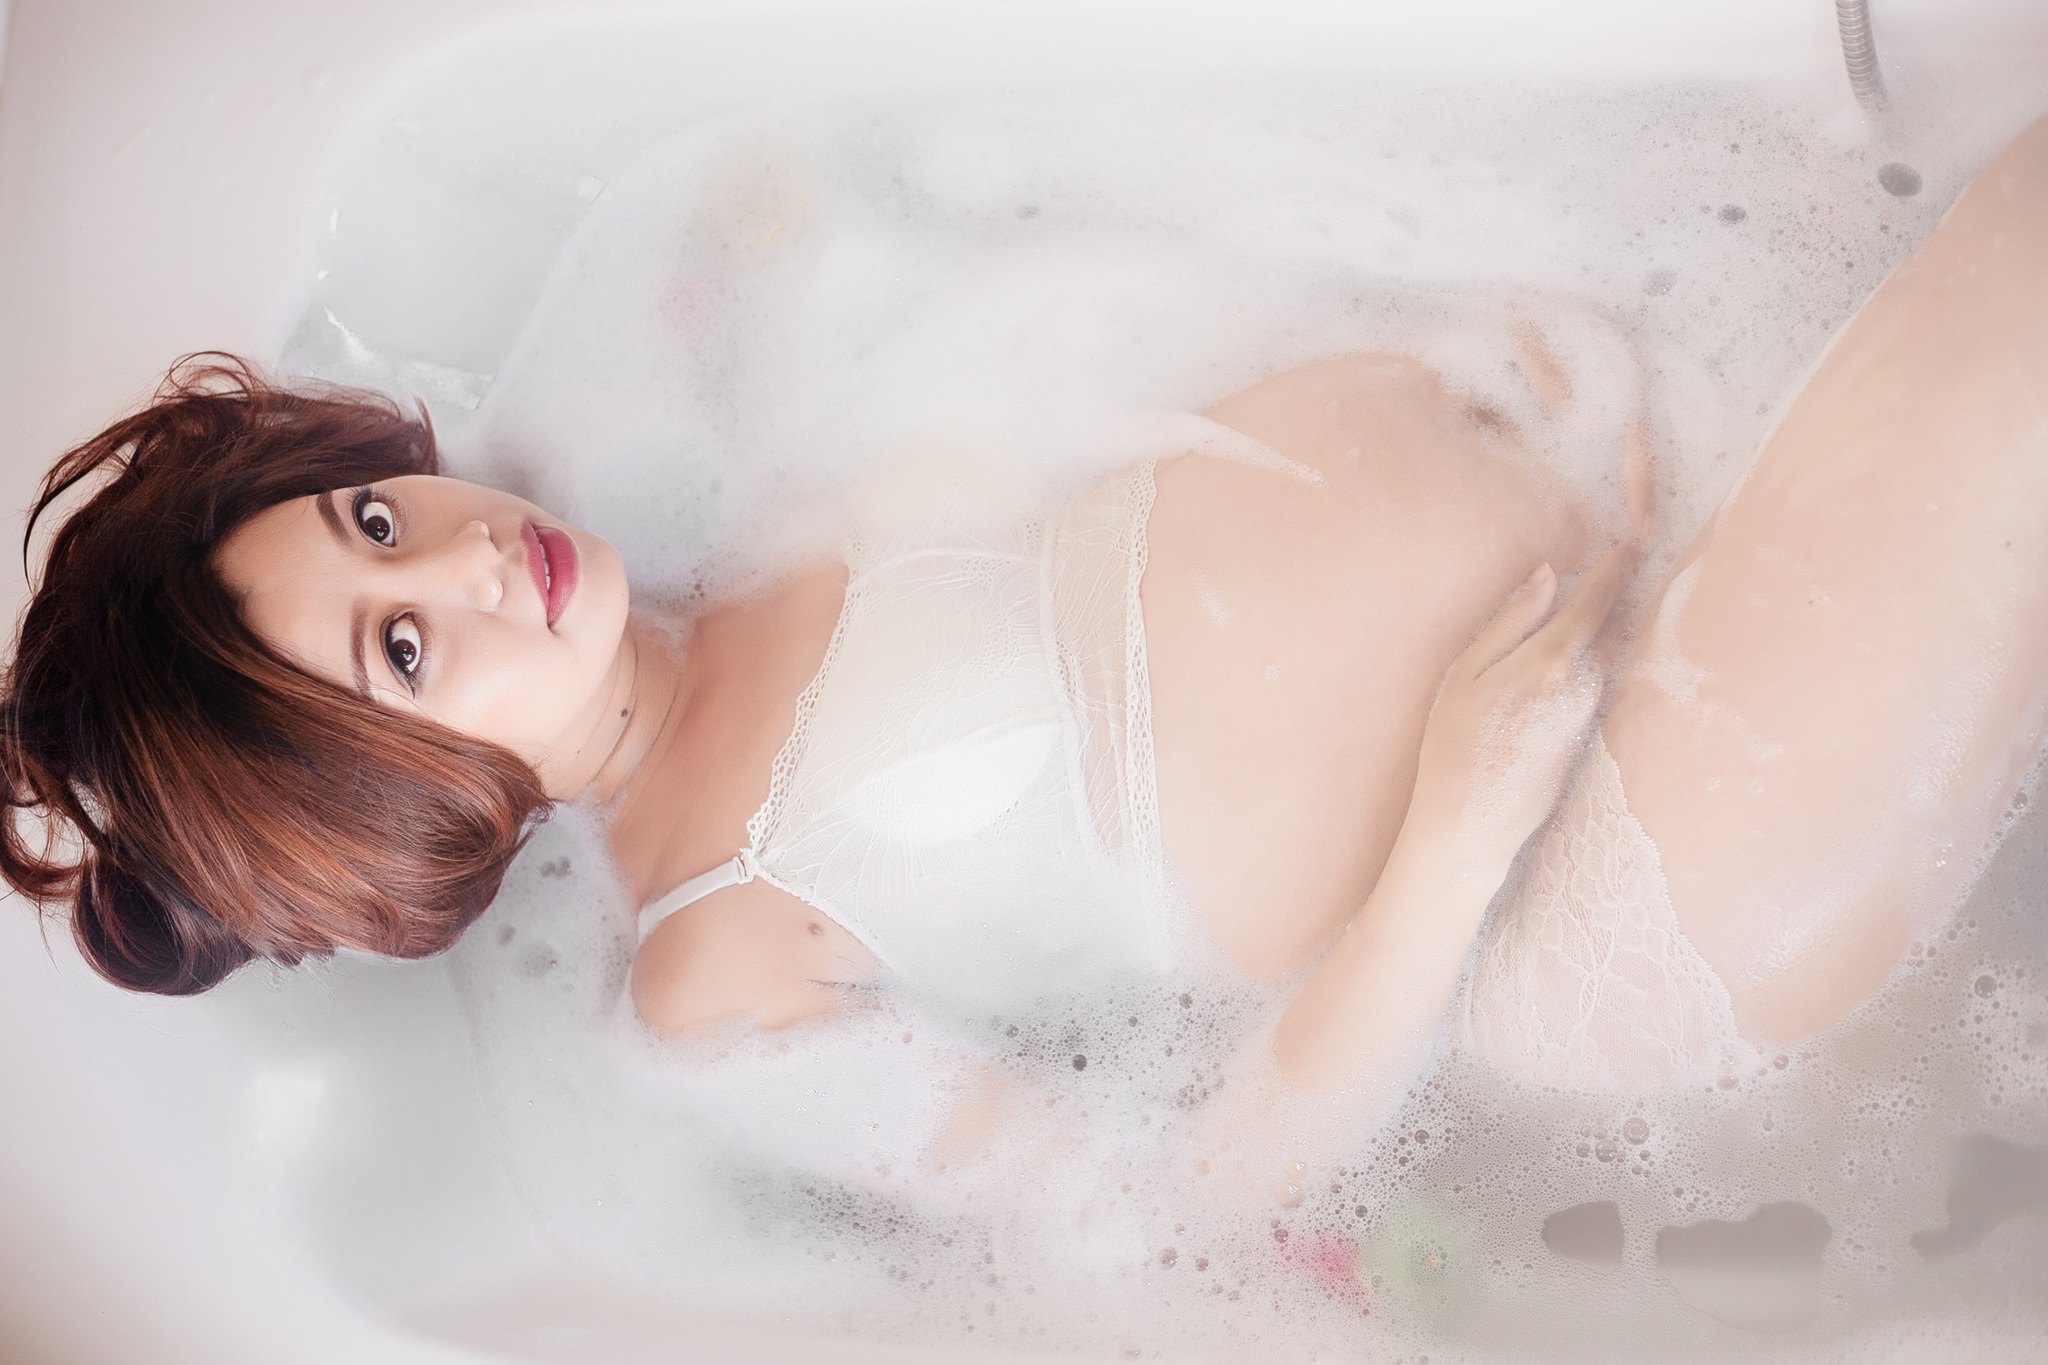
hand, water, person, girl, woman, photography, female, model, clothing, silence, lady, pink, mouth, bathtub, close up, infant, eye, photograph, skin, pregnant, beauty, soft, organ, underwear, sweetness, bathing, interaction, the beauty, photo shoot, gravure idol